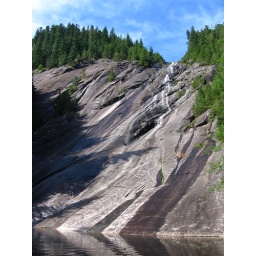
In August, the water just slides down over the granite face from Snoqualmie Lake.